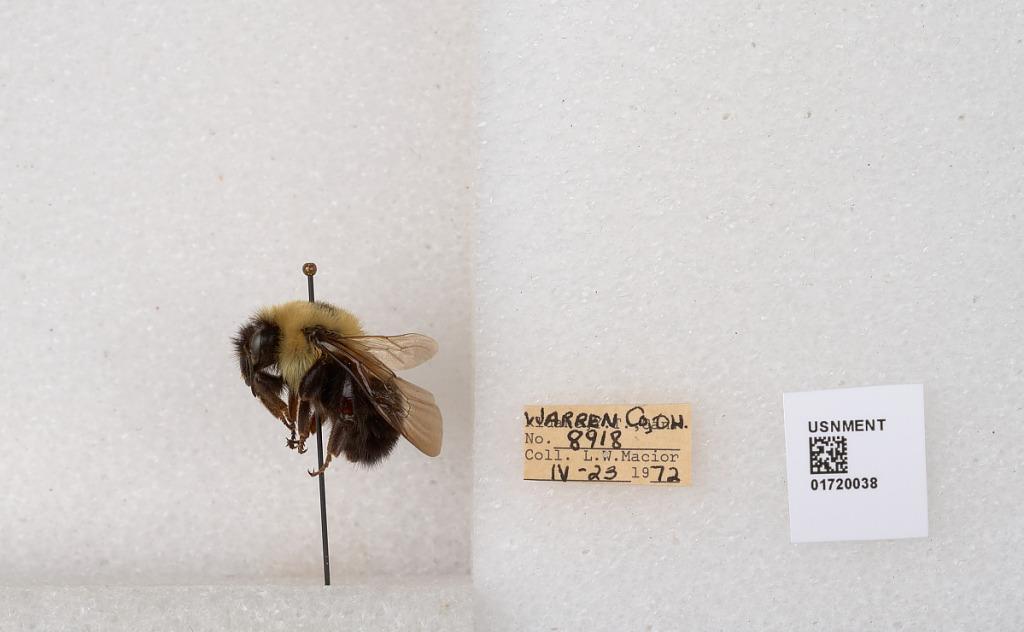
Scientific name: Bombus bimaculatus Cresson
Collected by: L. Macior
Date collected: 1972-4-23
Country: United States
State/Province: Ohio
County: Warren
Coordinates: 39.4276, -84.1668